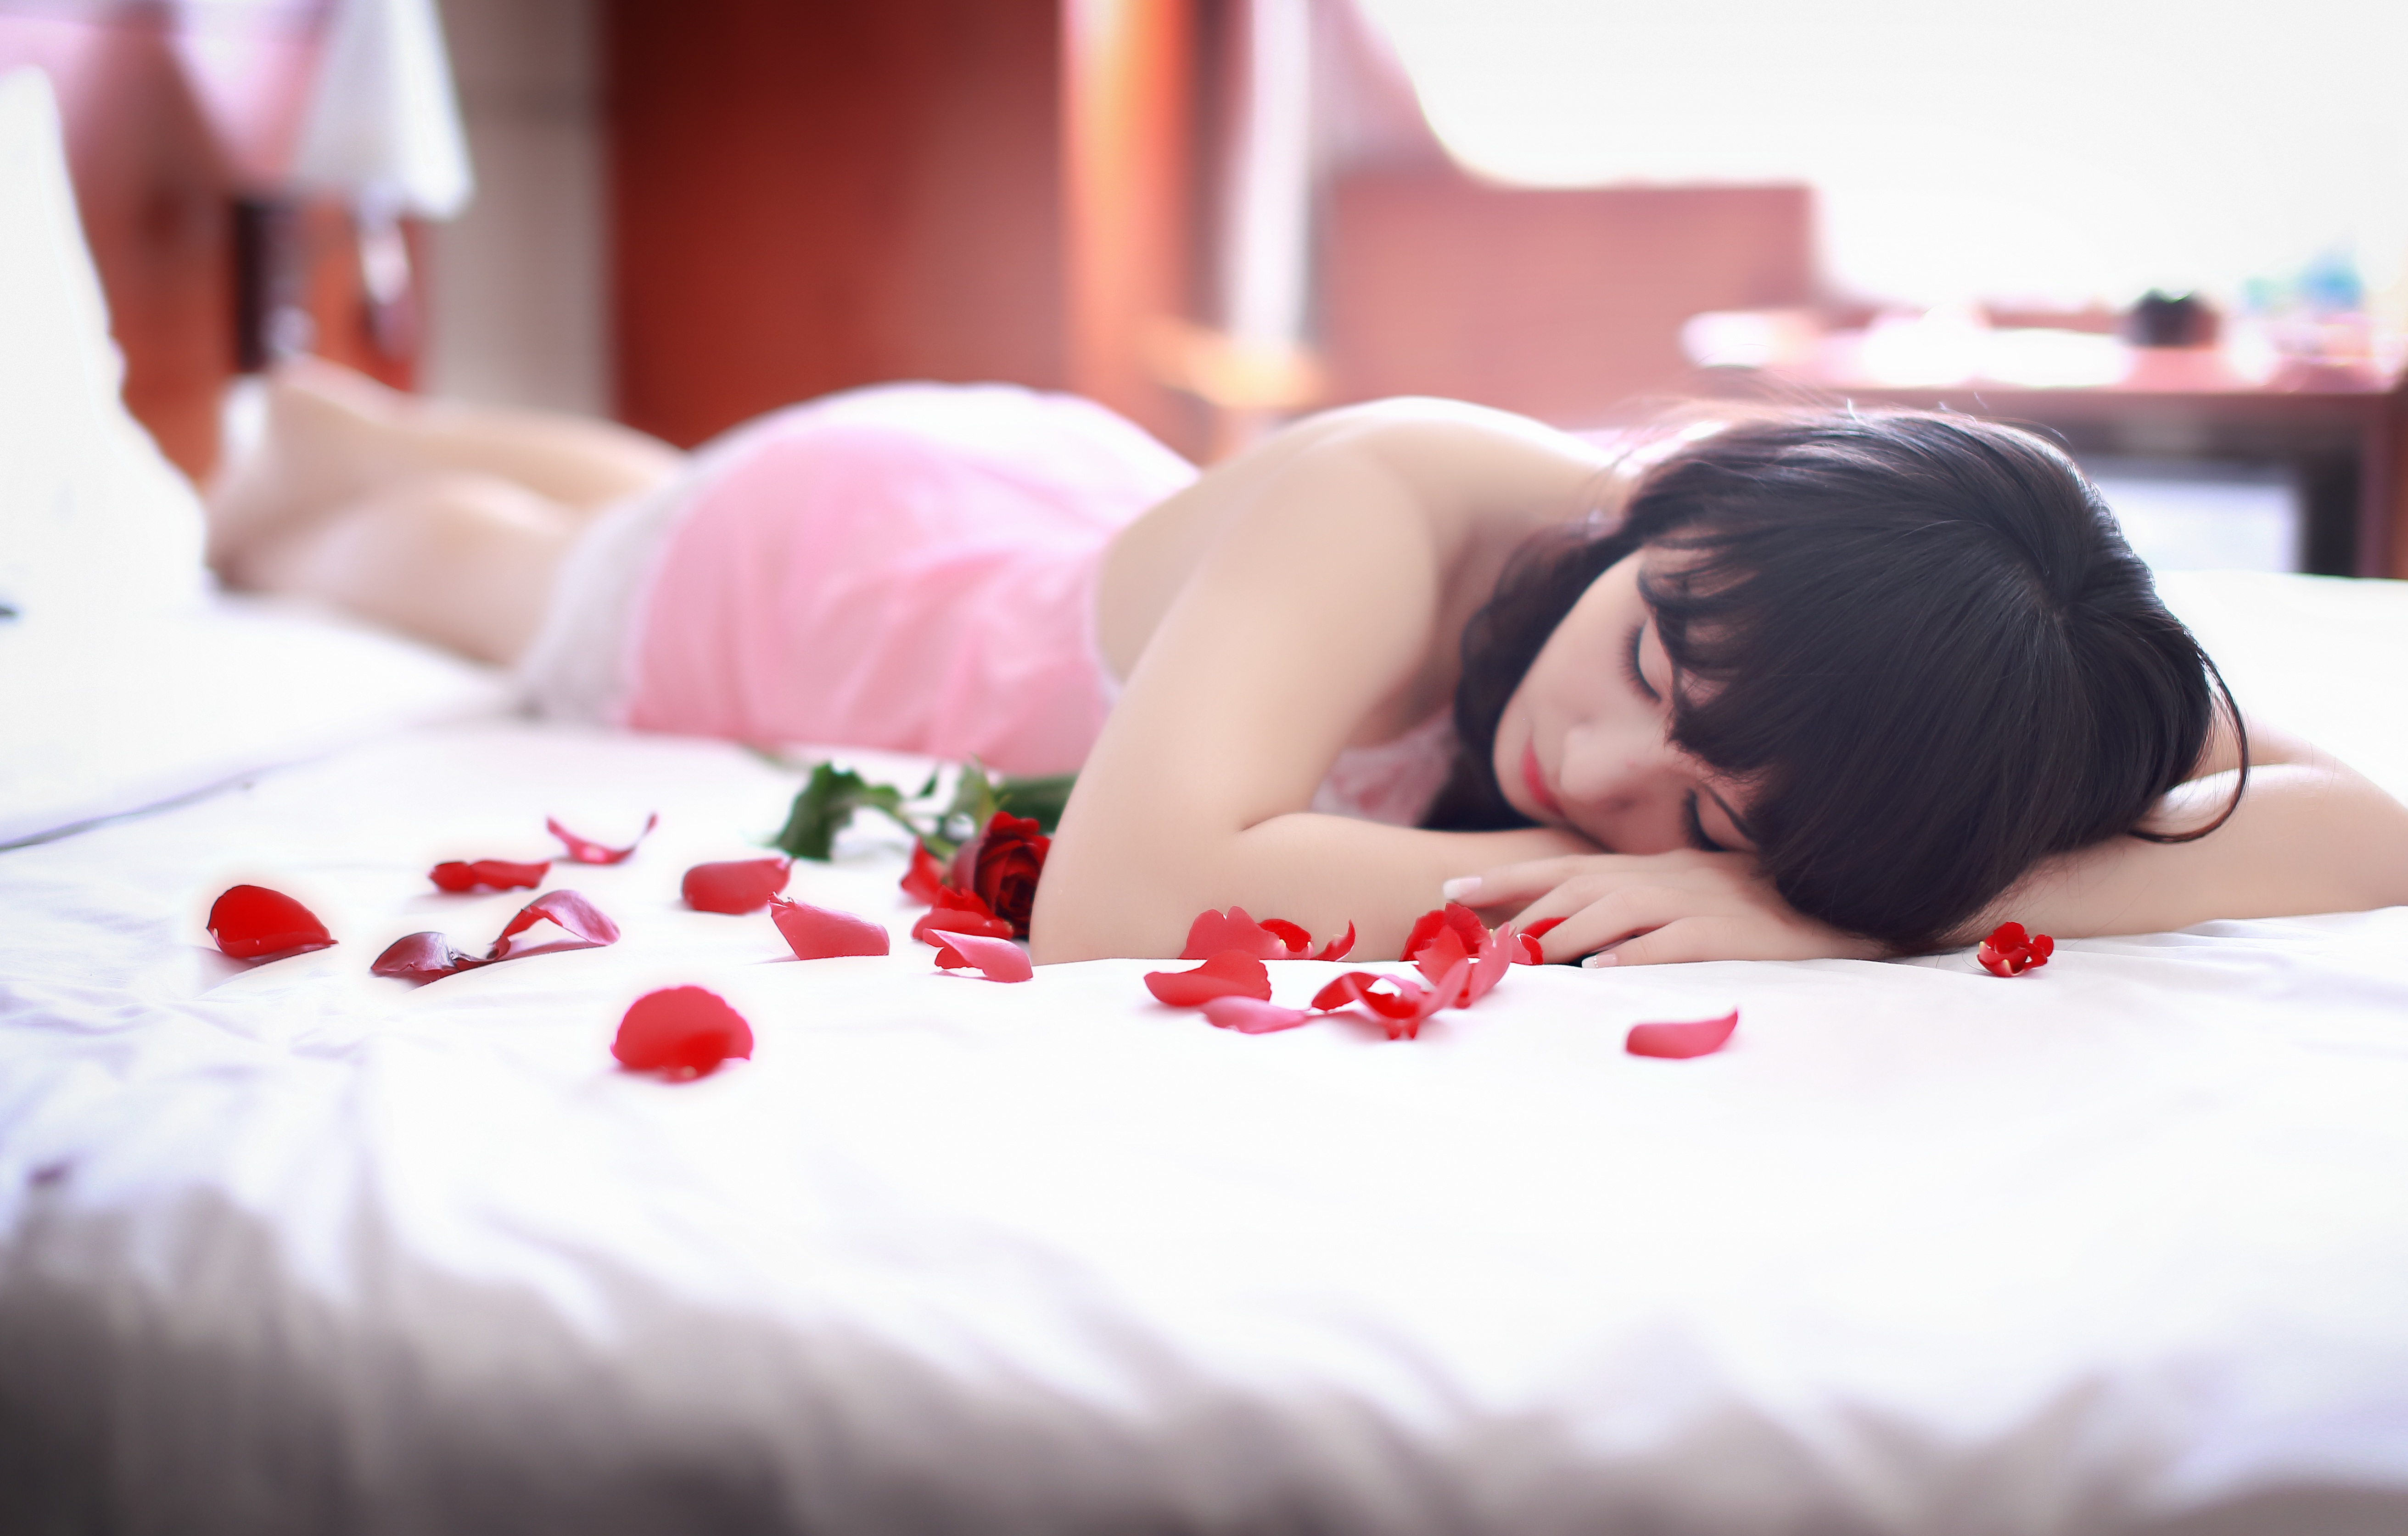
person, people, girl, woman, hair, white, rain, cute, looking, summer, female, portrait, model, young, jeans, relax, studio, fresh, romance, romantic, human, gray, care, fashion, professional, black, lady, healthy, hairstyle, freshness, makeup, feminine, chest, girlfriend, caucasian, lingerie, posing, long, face, boobies, eyes, sleep, relaxation, luxury, happy, women, bed, legs, head, party, melons, shoot, look, skin, lips, sexy, nude, style, elegant, blond, naked, body, fit, shiny, slim, chick, short, perfection, gloss, test, attractive, elegance, breast, gorgeous, pleasure, adult, glamour, perfect, stylish, glamor, babe, xxx, erotic, sensual, sensuality, desire, tempting, sexual, tease, provocative, voluptuous, puta, knockers, stripper, boobs, juggs, whorehouse, striptease